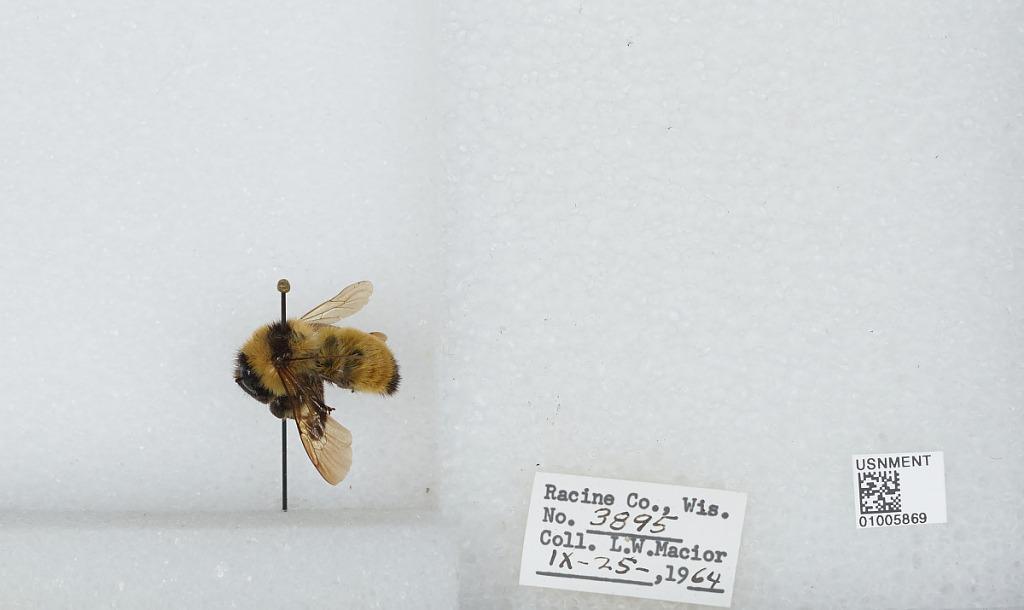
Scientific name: Bombus (Fervidobombus) fervidus fervidus (Fabricius)
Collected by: L. Macior
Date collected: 1964-9-25
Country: United States
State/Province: Wisconsin
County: Racine
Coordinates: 42.78, -87.76